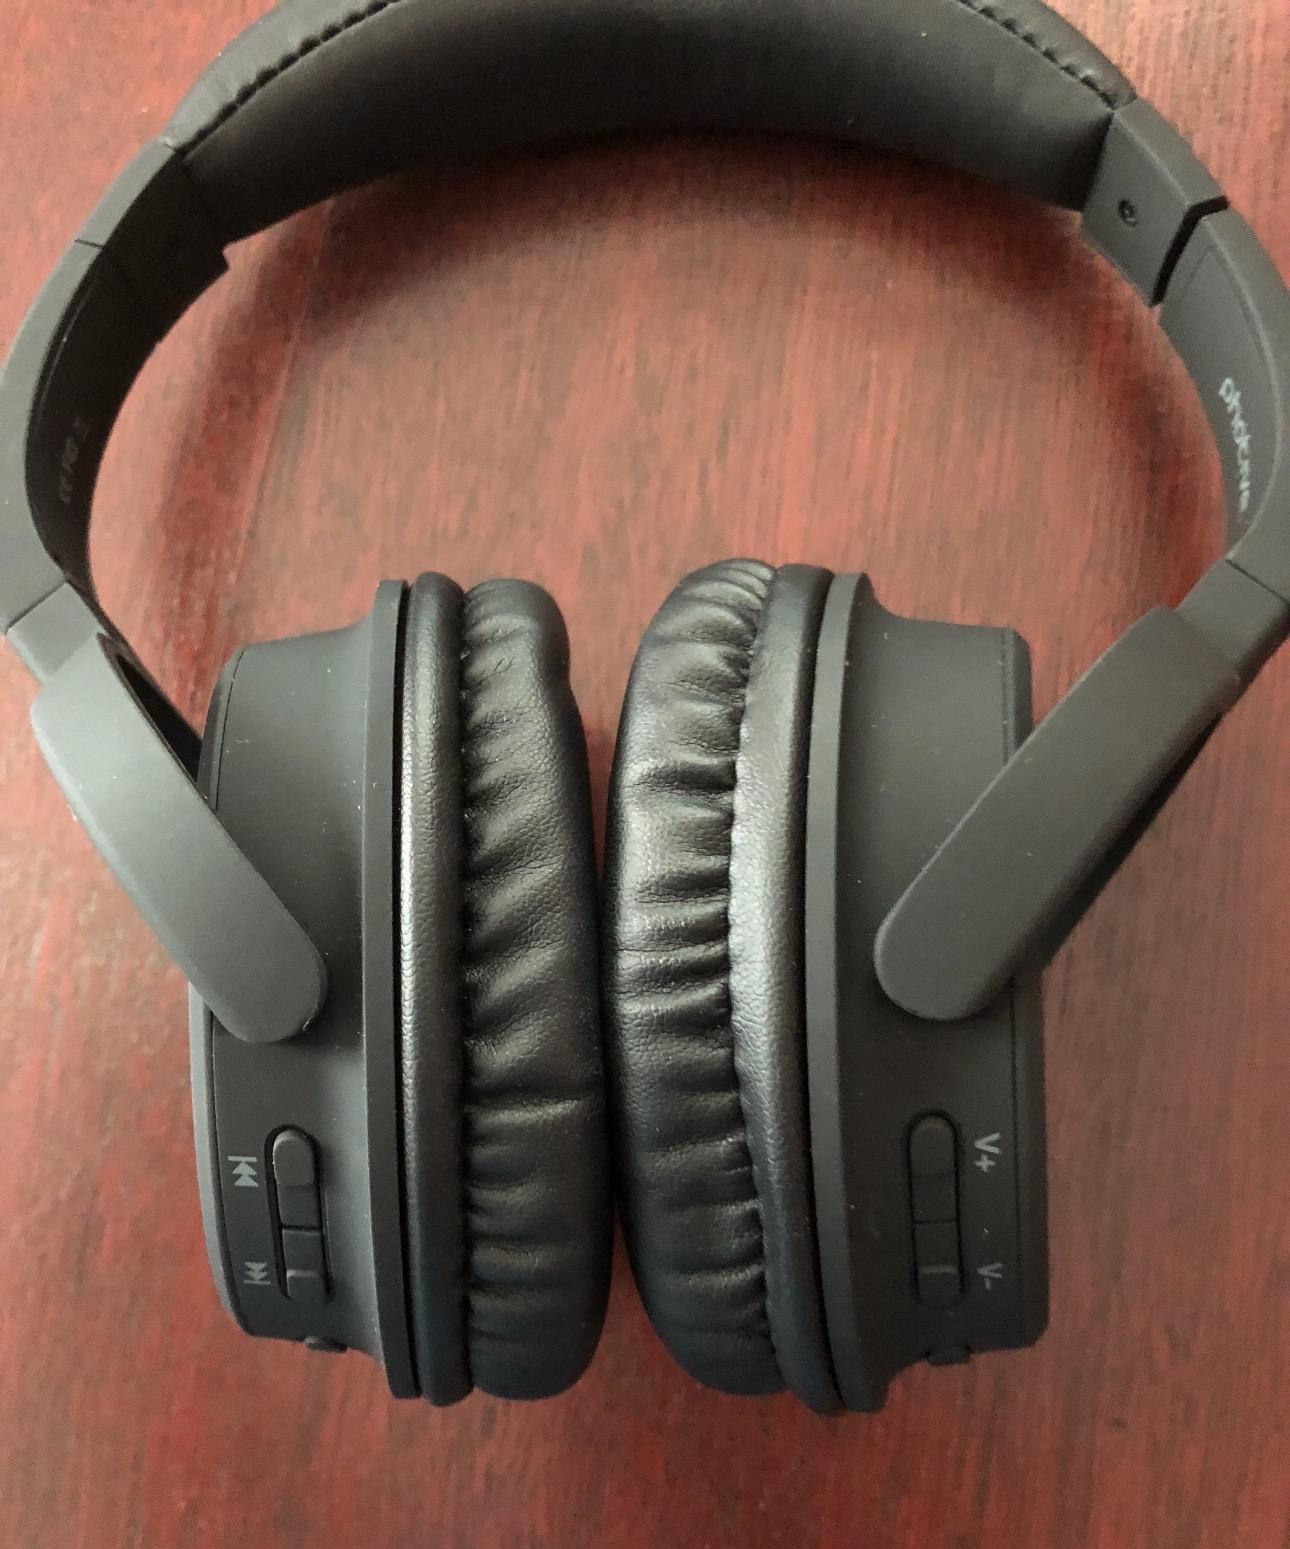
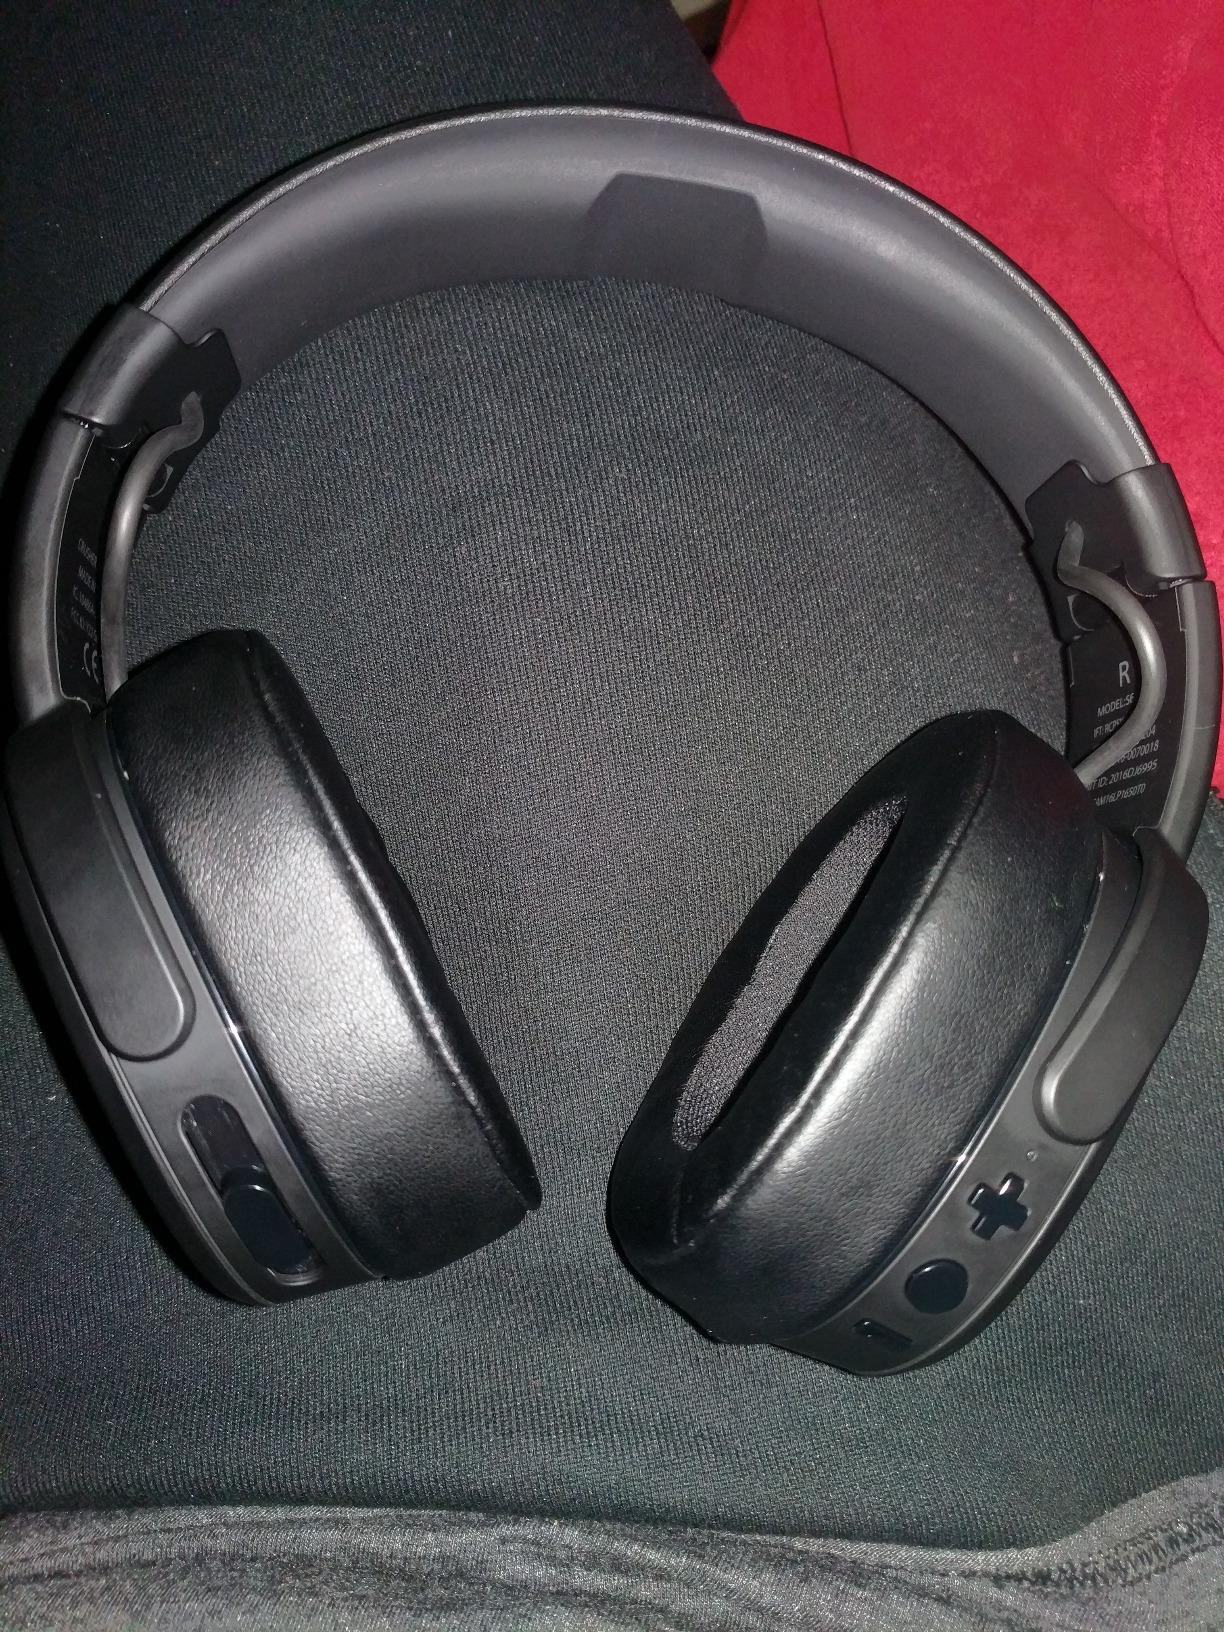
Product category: headphones
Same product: no